Damn Yankees (1958 film)

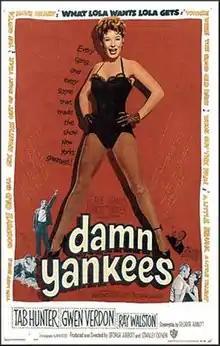
Theatrical release poster

Damn Yankees is a 1958 American musical sports romantic comedy film. It was directed by George Abbott and Stanley Donen from a screenplay by Abbott, adapted from his and Douglass Wallop's book of the 1955 musical of the same title with music and lyrics by Richard Adler and Jerry Ross, itself based on the 1954 novel "The Year the Yankees Lost the Pennant" by Wallop. The story line is a take on the Faust legend and centers on the New York Yankees and Washington Senators baseball teams. With the exception of Tab Hunter in the role of Joe Hardy (replacing Stephen Douglass), the Broadway principals reprise their stage roles, including Gwen Verdon as Lola.